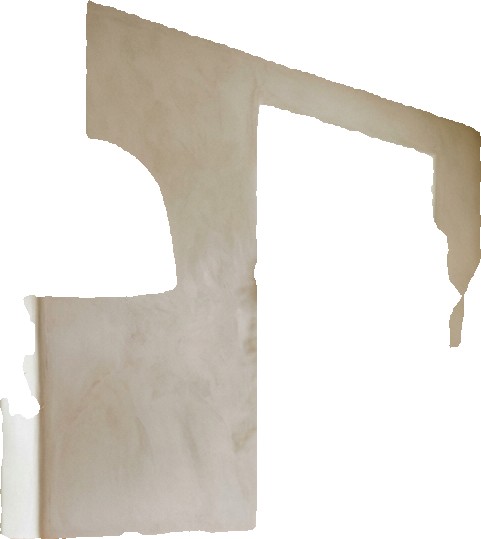
Surface category: wall